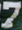
Number: 7